Bystřice nad Pernštejnem

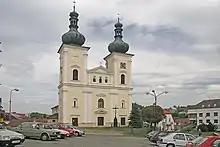
Church of Saint Lawrence

The Church of Saint Lawrence is as old as the town. Originally it was probably a Romanesque structure, rebuilt in the Gothuc style in the 14th century. In the 15th century, it was fortified. Last modifications were made in 1873.